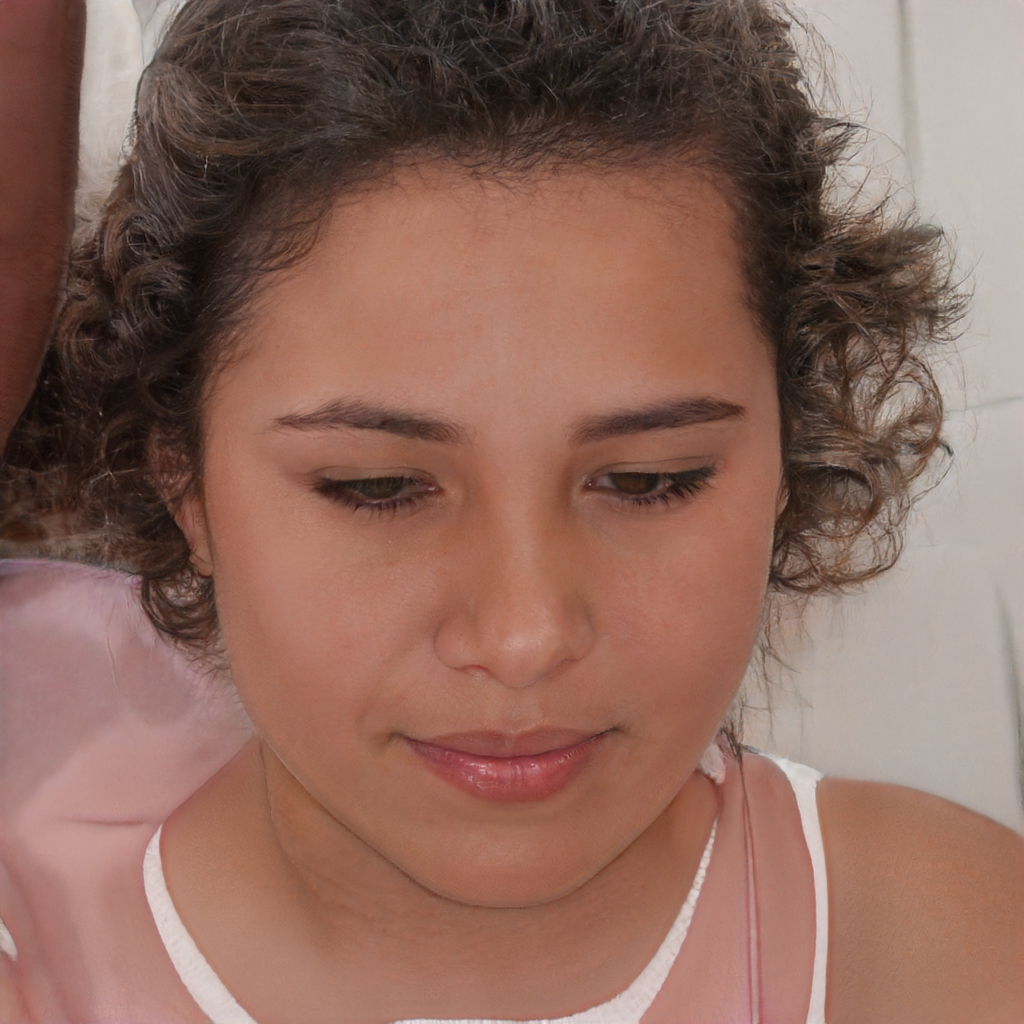
Label: No Watermark